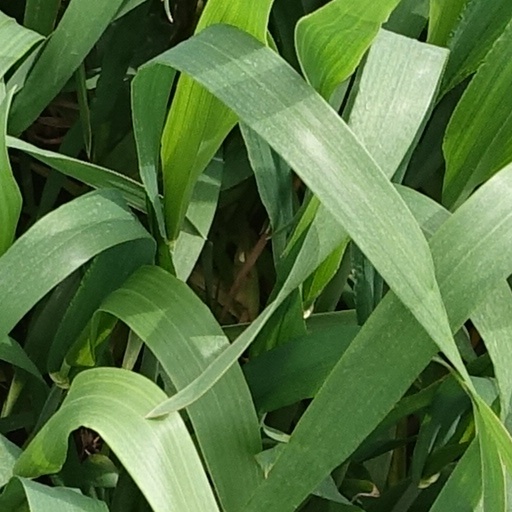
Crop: wheat